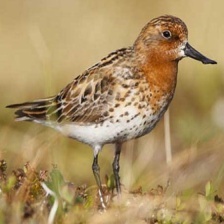
Species: SPOON BILED SANDPIPER
Scientific name: CALIDRIS PYGMAEA
ImageNet parent category: red-backed_sandpiper